C.M. Pitman

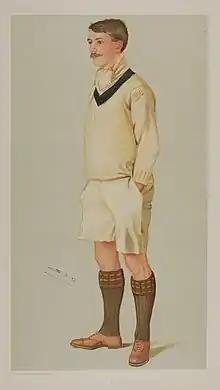
C.M. Pitman

Charles Murray Pitman KC JP (8 January 1872 – 13 October 1948) was a British judge and rower described in his "Times" obituary as having been known "in the rowing world ... one of the most distinguished oarsmen of his time".